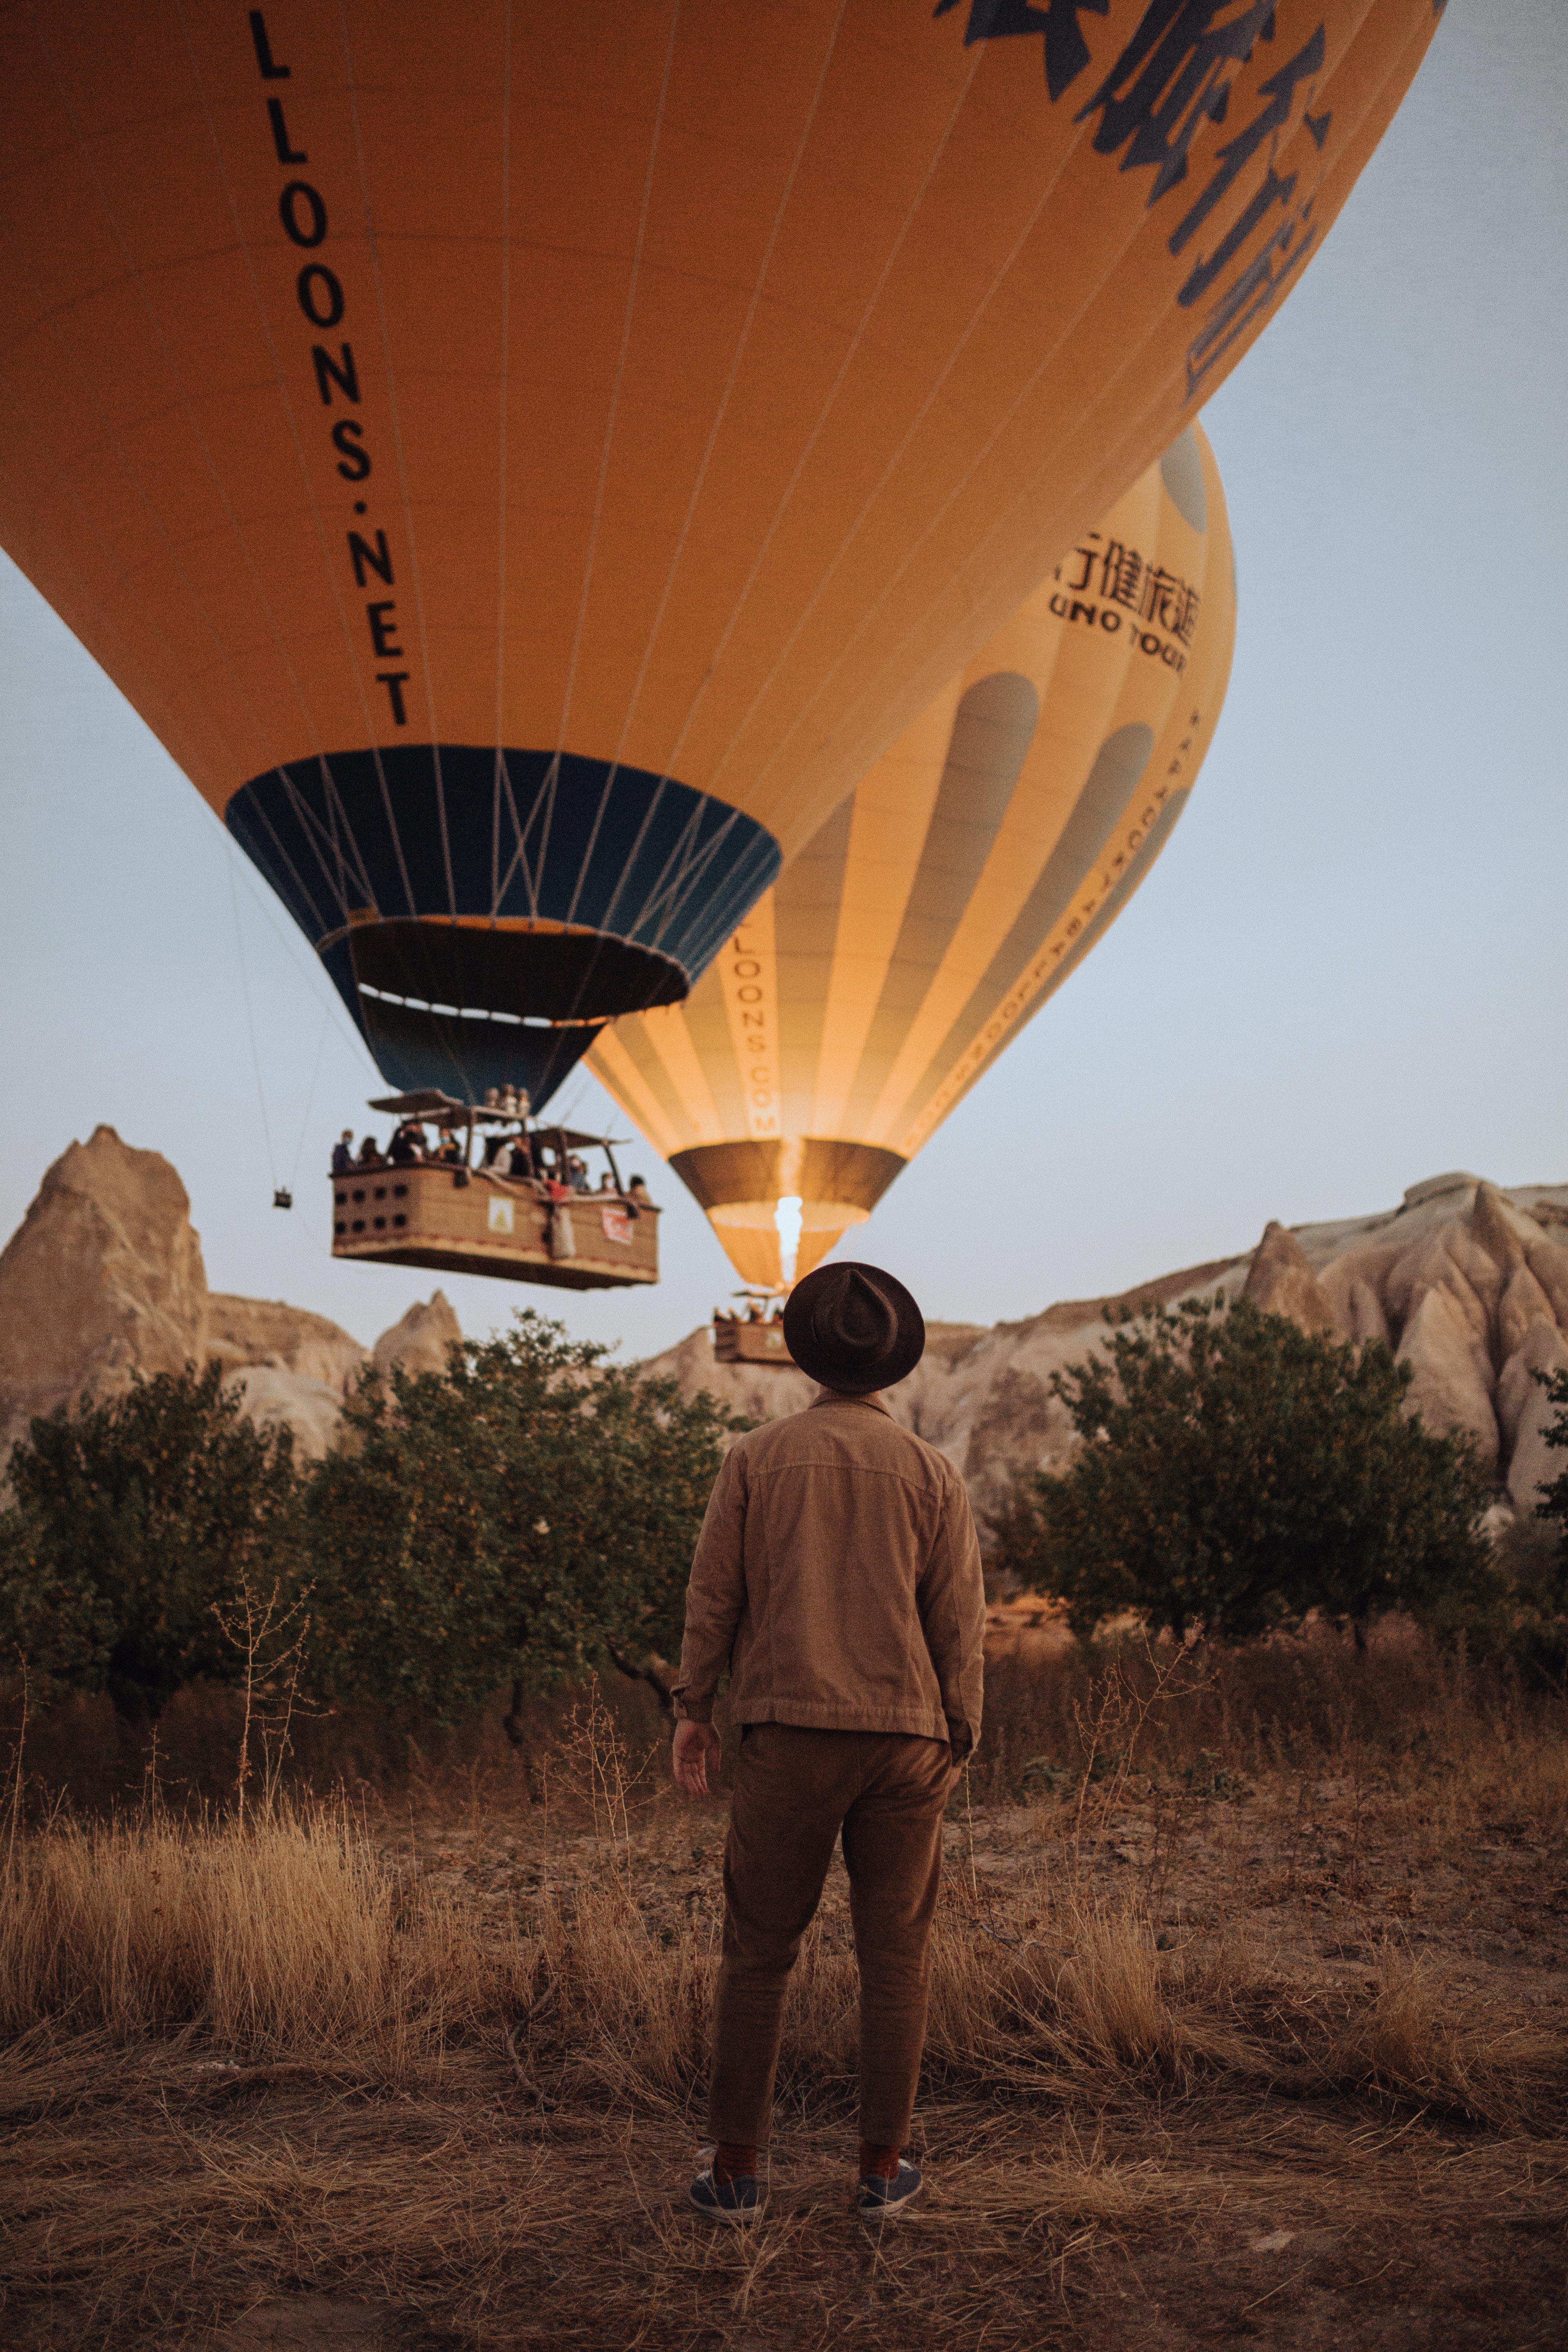
natural, plant, aerostat, hot air ballooning, sky, ecoregion, nature, hot air balloon, natural environment, balloon, tree, sunlight, flash photography, air travel, travel, landscape, morning, vehicle, Tints and shades, recreation, leisure, air sports, grass, fun, happy, stock photography, grassland, adventure, evening, horizon, shadow